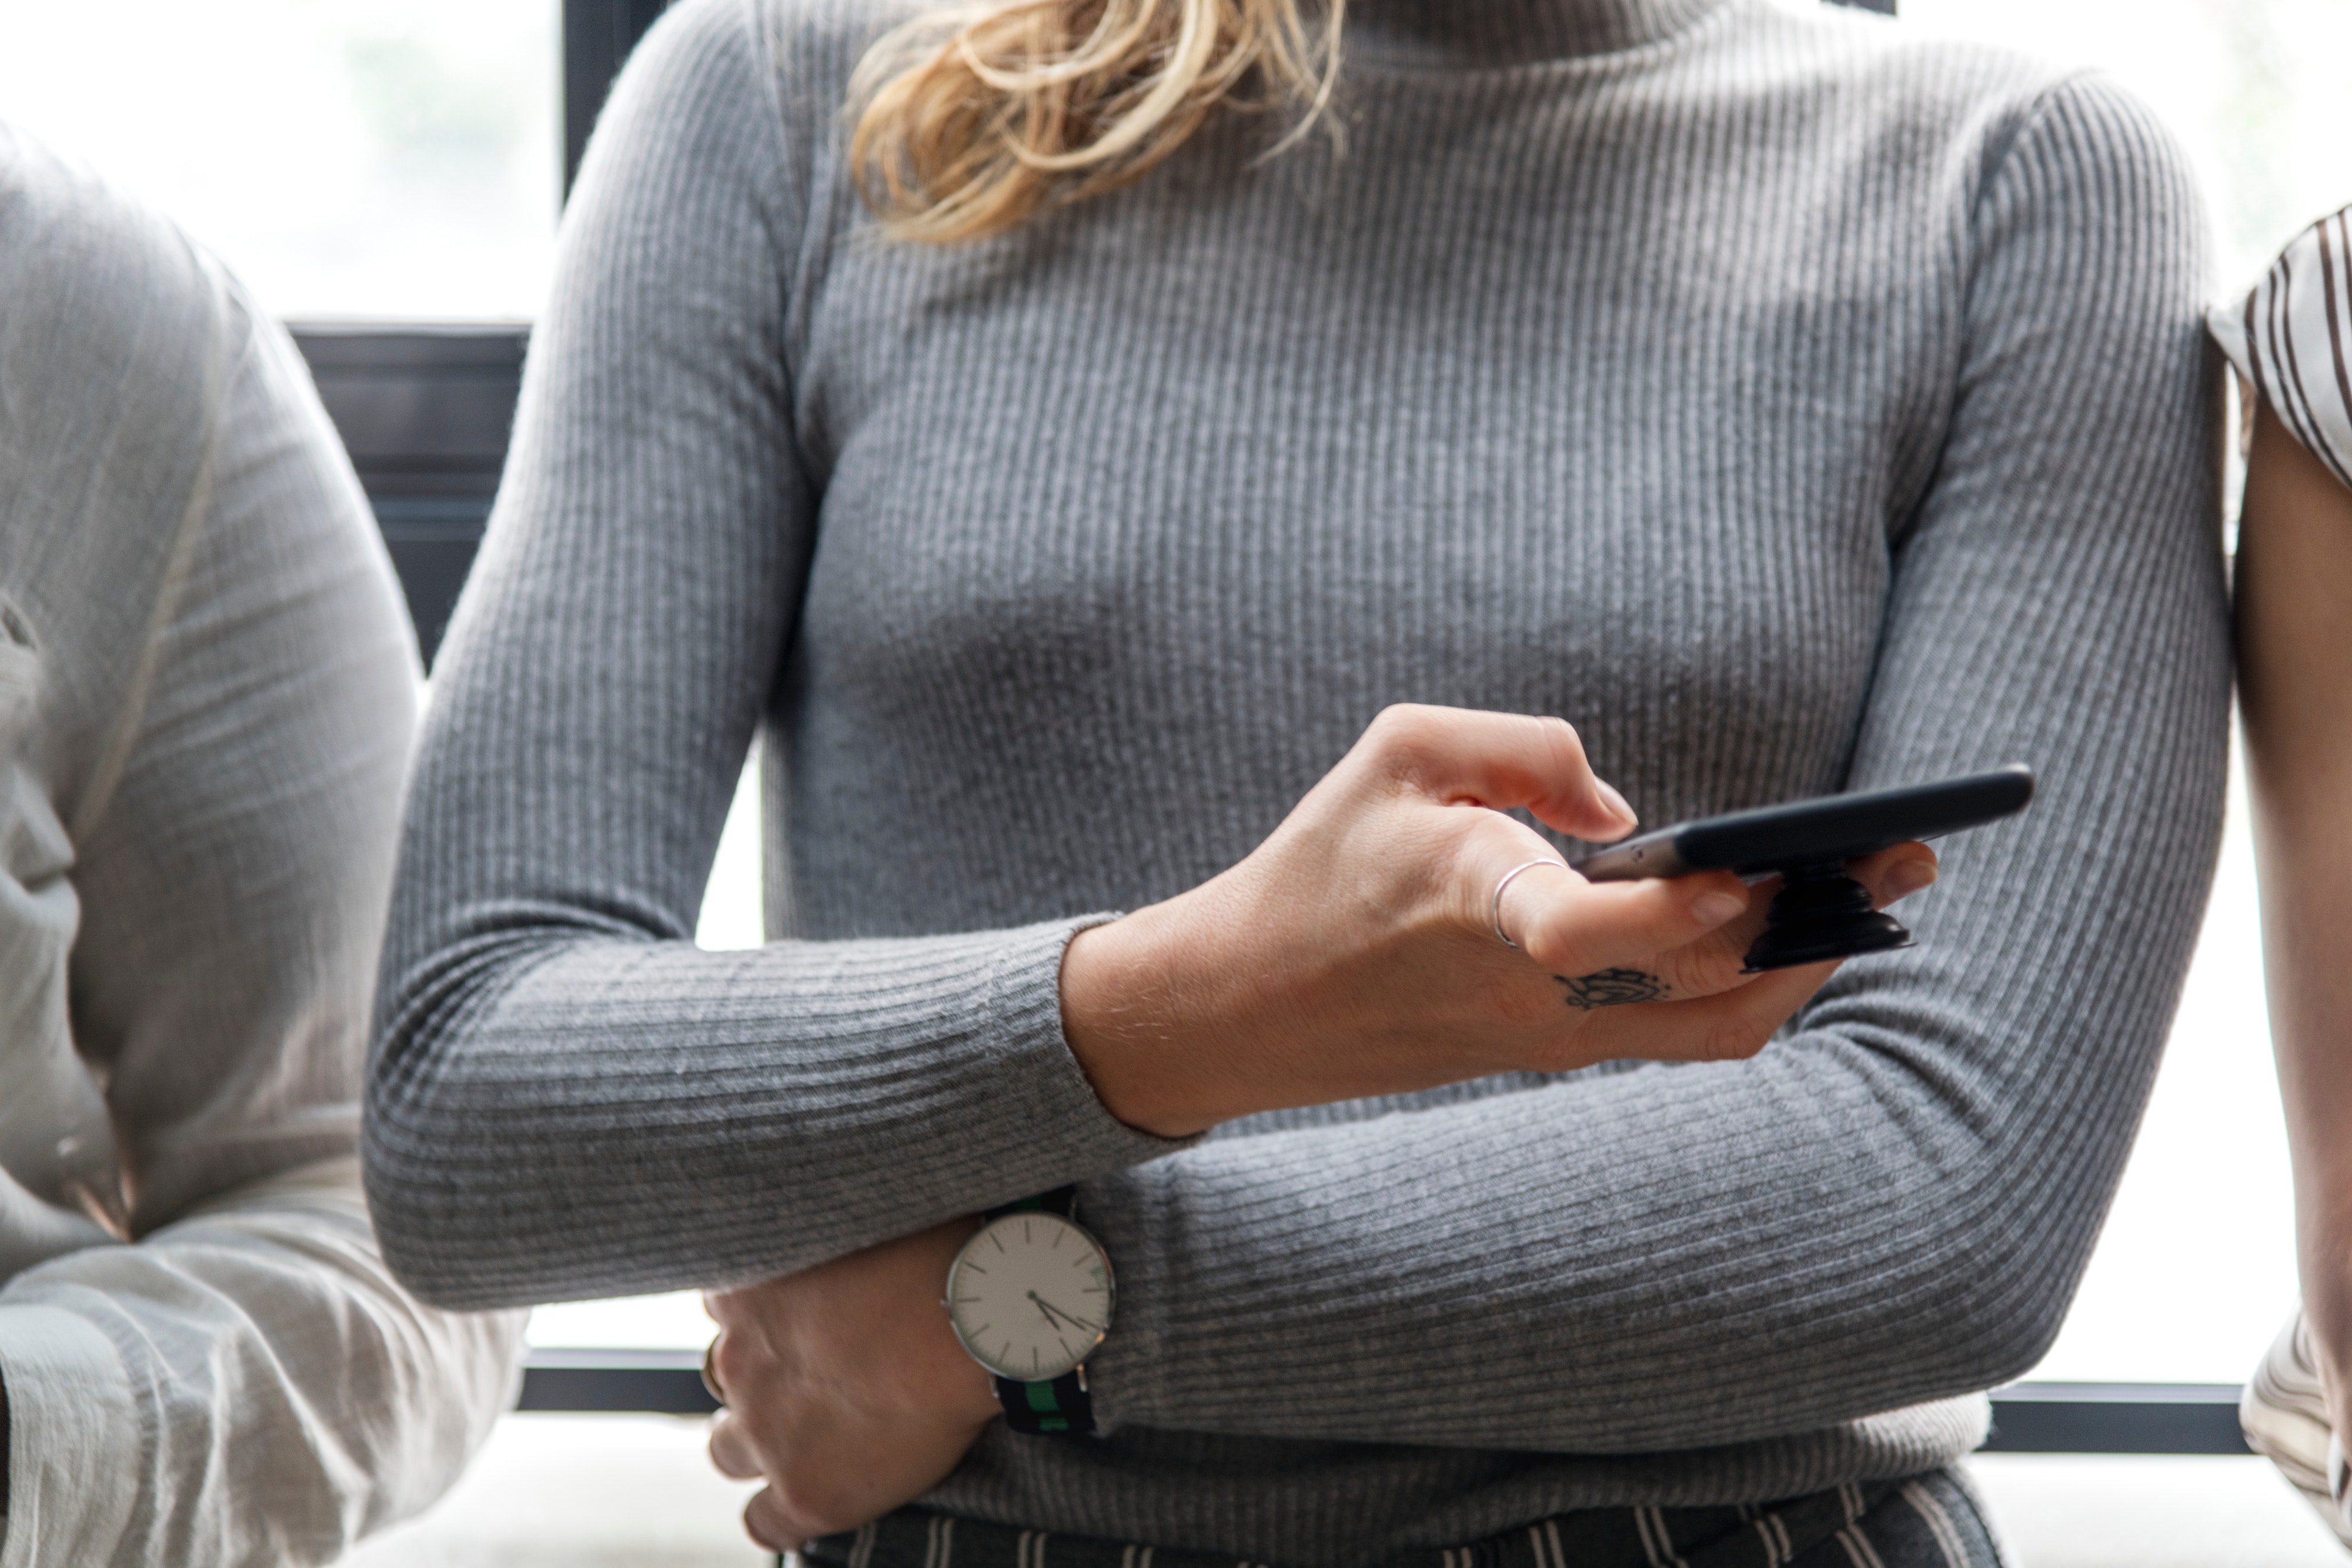
sitting, product, electronic device, communication, business, job